Richard Windeyer (barrister)

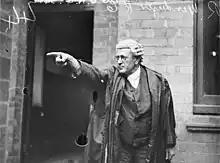
Richard Winder, KC, circa 1930

Richard Windeyer KC (9 September 1868 – 8 November 1959) was an Australian barrister.